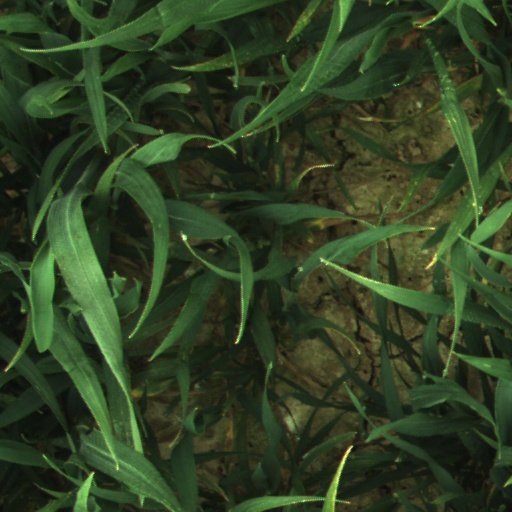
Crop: wheat